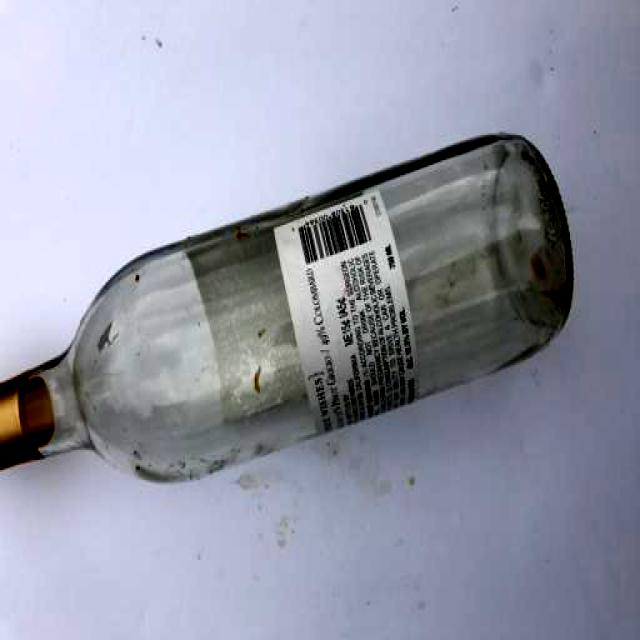
Label: Glass